Laverda 750

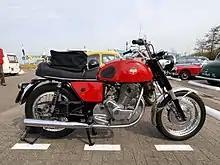
Laverda 750GT

Going into production in late 1968, the 750GT was the first in Laverda's line of 750s. The GT produced and continued to be produced until 1974 when it was superseded by the GTL.